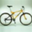
Label: bicycle